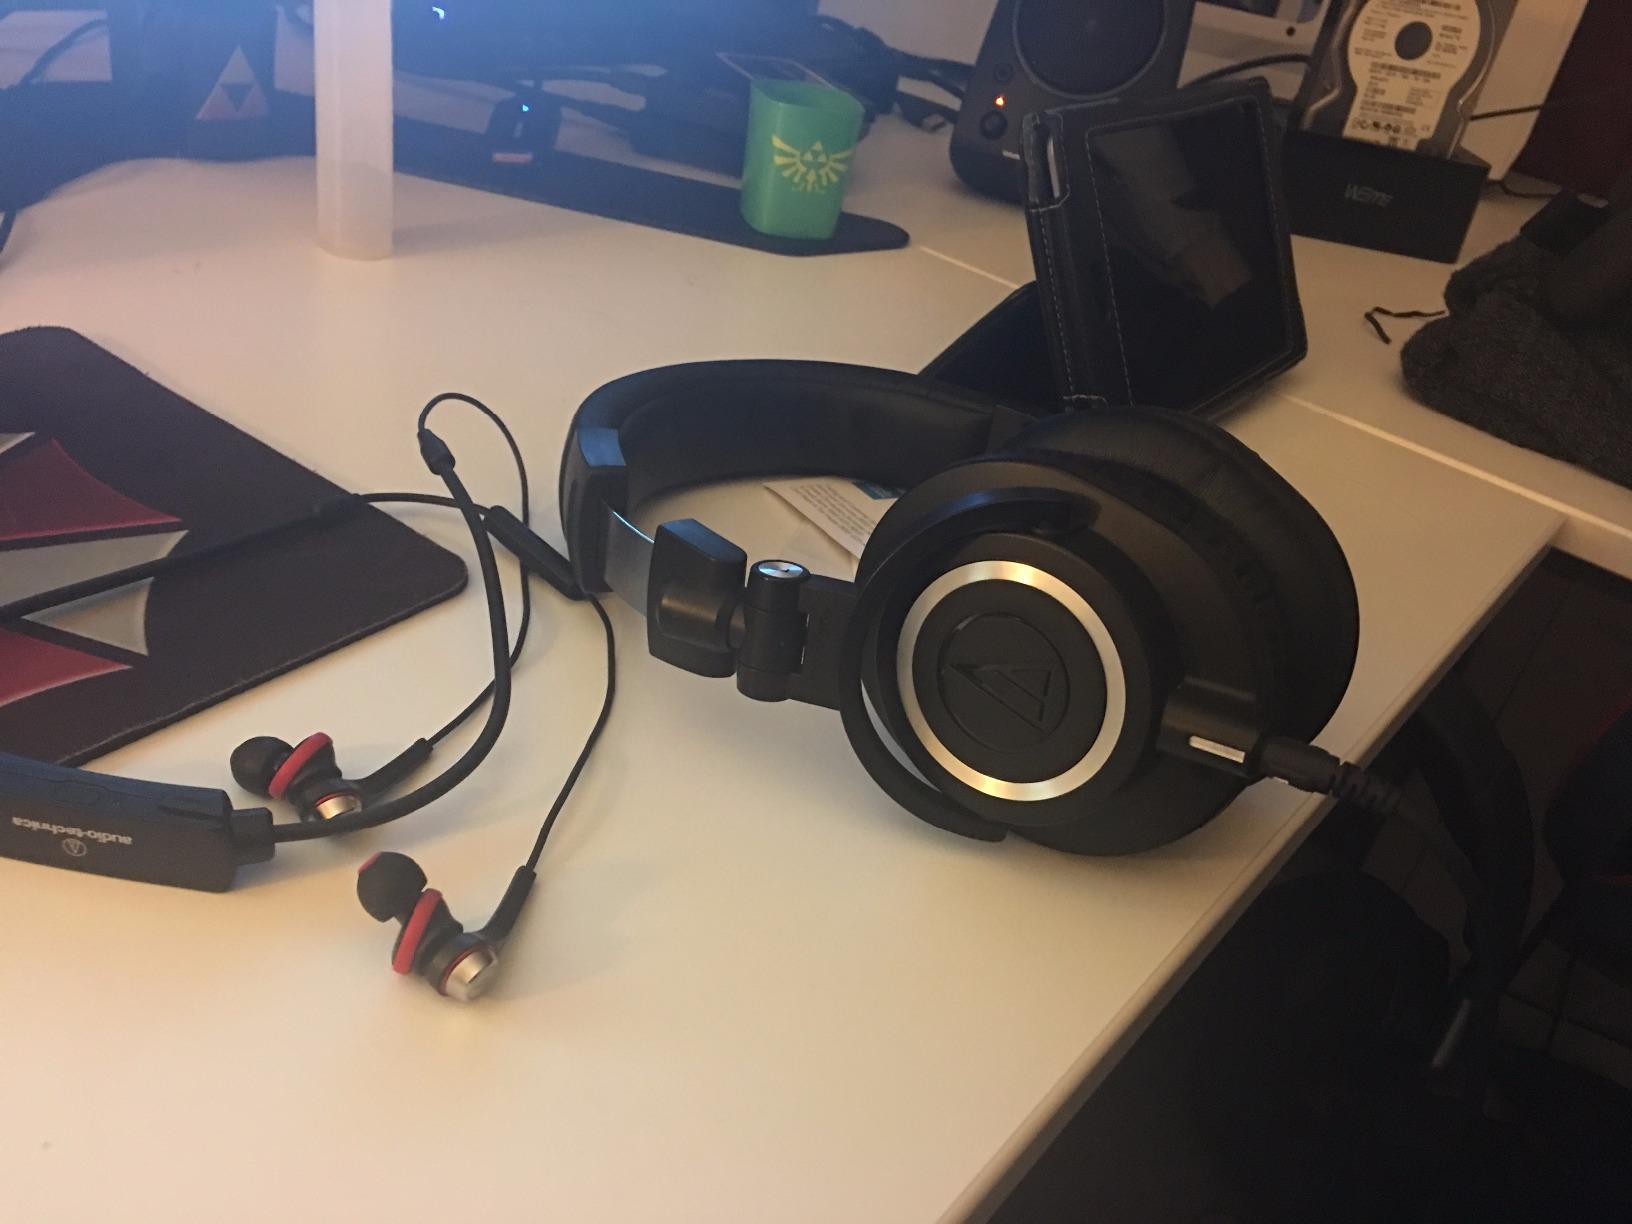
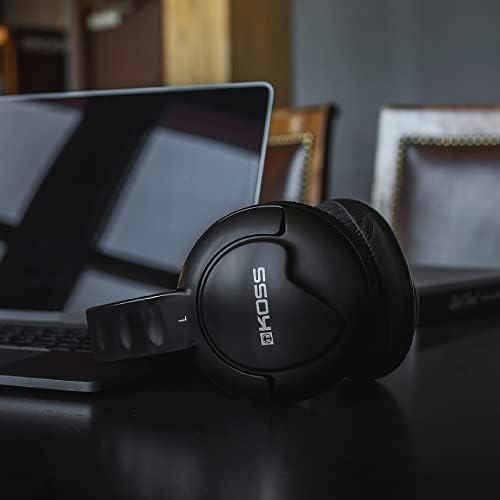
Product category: headphones
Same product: no